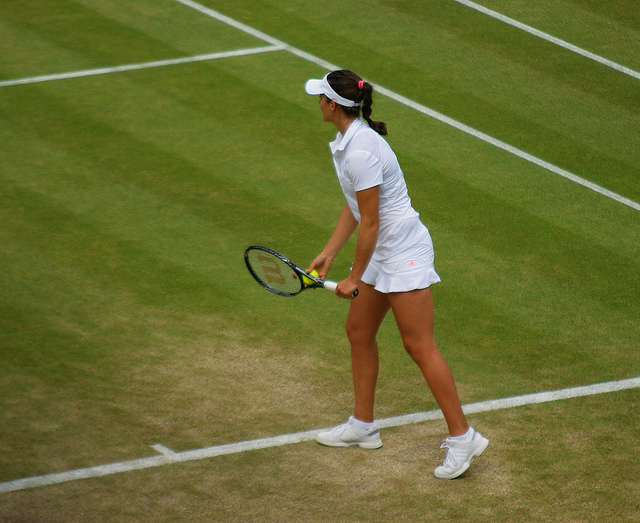
vận động viên tennis đang thi đấu trên sân